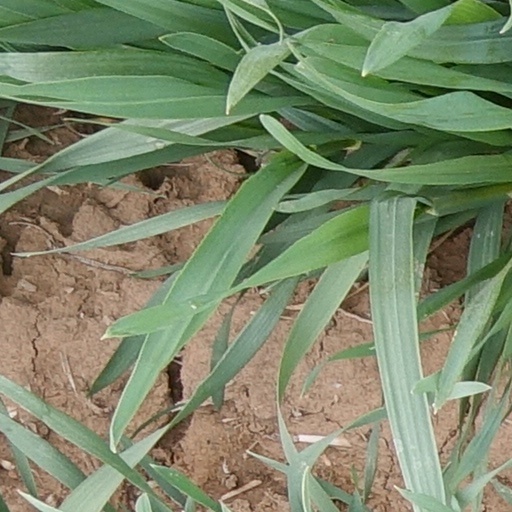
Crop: wheat